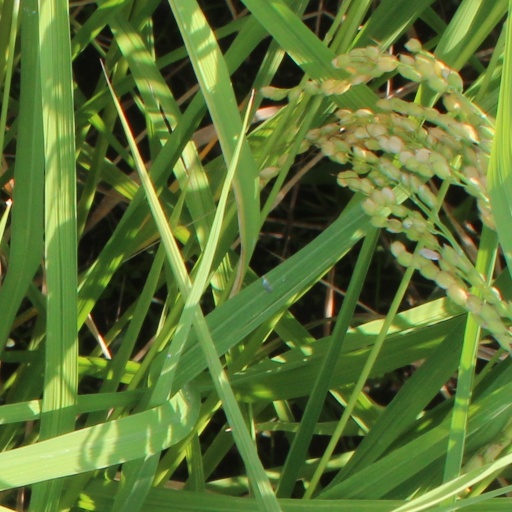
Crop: rice